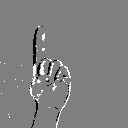
ASL letter: z